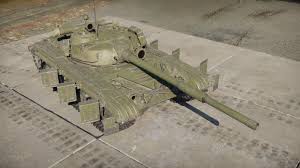
Label: Tank